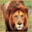
Label: lion